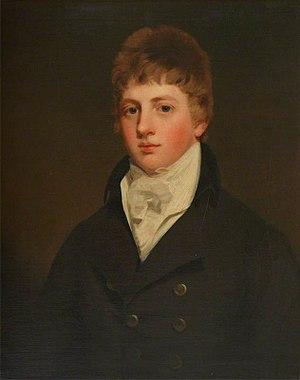
L'honorable William Cavendish MP est un aristocrate anglais et politicien Whig. Il était le fils de Lord George Cavendish.